Ocean

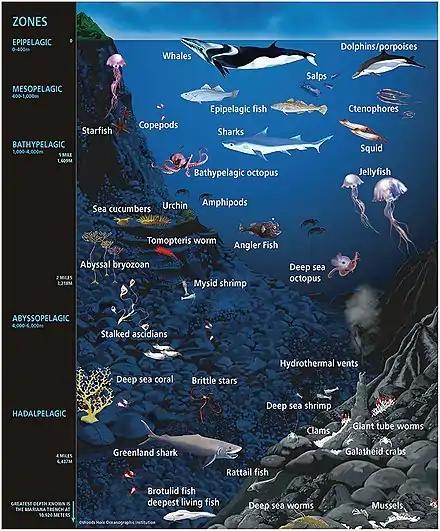
Some representative ocean animals (not drawn to scale) within their approximate depth-defined ecological habitats. Marine microorganisms also exist on the surfaces and within the tissues and organs of the diverse life inhabiting the ocean, across all ocean habitats. The animals rooted to or living on the ocean floor are not pelagic but are benthic animals.

Photosynthesis in the surface ocean releases oxygen and consumes carbon dioxide. Phytoplankton, a type of microscopic free-floating algae, controls this process. After the plants have grown, oxygen is consumed and carbon dioxide released, as a result of bacterial decomposition of the organic matter created by photosynthesis in the ocean. The sinking and bacterial decomposition of some organic matter in deep ocean water, at depths where the waters are out of contact with the atmosphere, leads to a reduction in oxygen concentrations and increase in carbon dioxide, carbonate and bicarbonate. This cycling of carbon dioxide in oceans is an important part of the global carbon cycle.